History of laptops

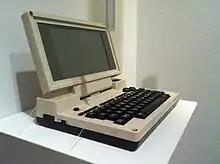
Tandy Model 200 (1984)

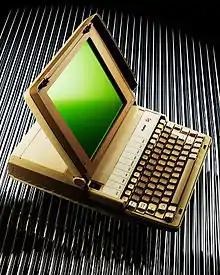
Data General/One (1984)

The year 1983 also saw the launch of what was probably the biggest-selling early laptop, the 8-bit Kyocera Kyotronic 85. Owing much to the design of the previous Epson HX-20, and although at first a slow seller in Japan, it was quickly licensed by Tandy Corporation, Olivetti, and NEC, who recognised its potential and marketed it respectively as the TRS-80 Model 100 line (or Tandy 100), Olivetti M-10, and NEC PC-8201. The machines ran on standard AA batteries.